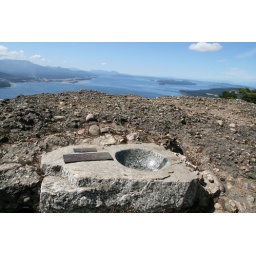
a dog bowl has been placed in memory of &amp;quot;rosie&amp;quot; who spent many years enjoying the beauty of Mt Erskine...